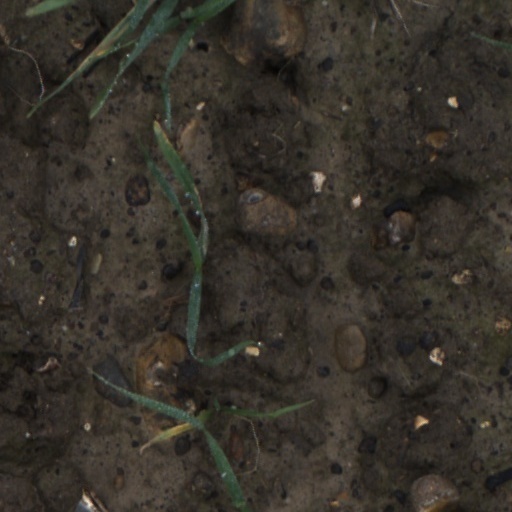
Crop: wheat